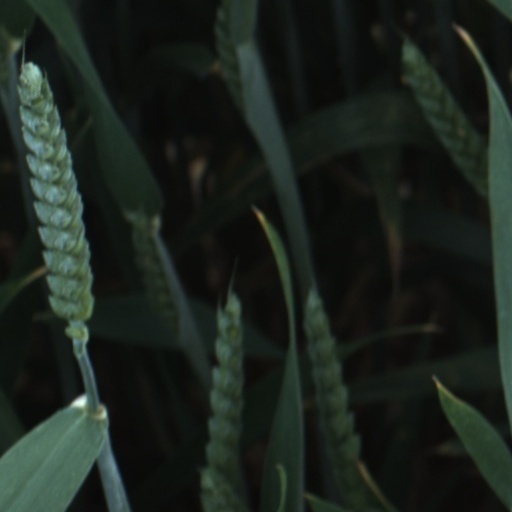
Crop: wheat